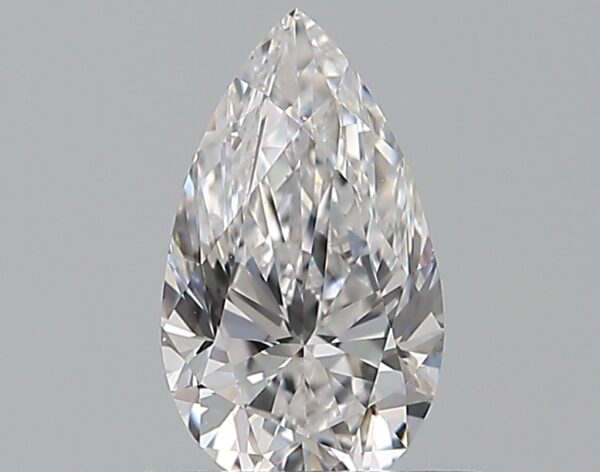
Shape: pear
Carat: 0.5
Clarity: VS1
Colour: D
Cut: EX
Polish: EX
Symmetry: VG
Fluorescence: N
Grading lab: GIA
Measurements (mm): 7.25 x 4.22 x 2.69